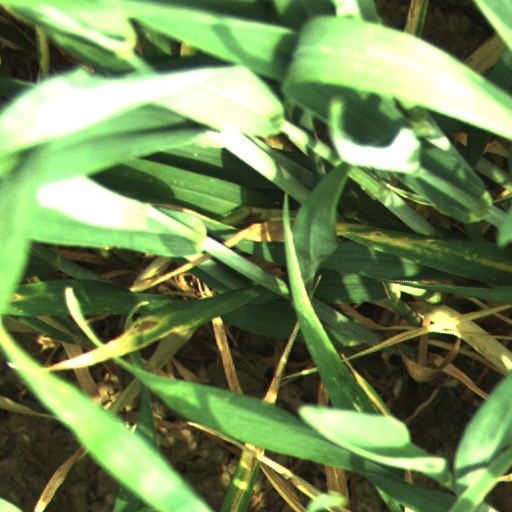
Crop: wheat